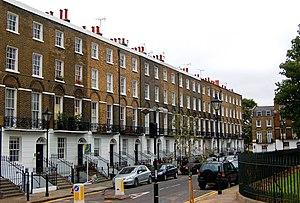
L'univers de Harry Potter de J. K. Rowling, sous-univers dans lequel se déroule la série Harry Potter, présente de nombreux lieux formant le décor des événements décrits. Cet article répertorie ː
Harry Potter et l'Ordre du Phénix est le cinquième tome de la série littéraire Harry Potter créée par J. K. Rowling et centrée sur le personnage du même nom. Il a été publié le 3 décembre 2003 en France.